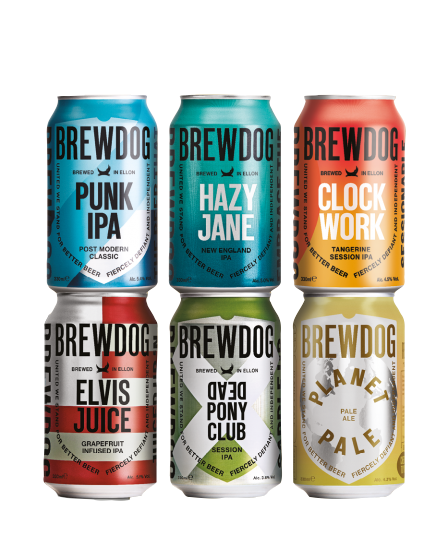
Label: metal